Barming railway station

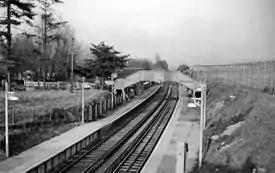
The station in 1961

Barming station opened on 1 June 1874, as part of the London, Chatham and Dover Railway's Maidstone Line from to Maidstone. The goods yard had two sidings, one of which served a goods shed. Freight facilities were withdrawn on 5 December 1960. The signal box closed on 24 April 1982.